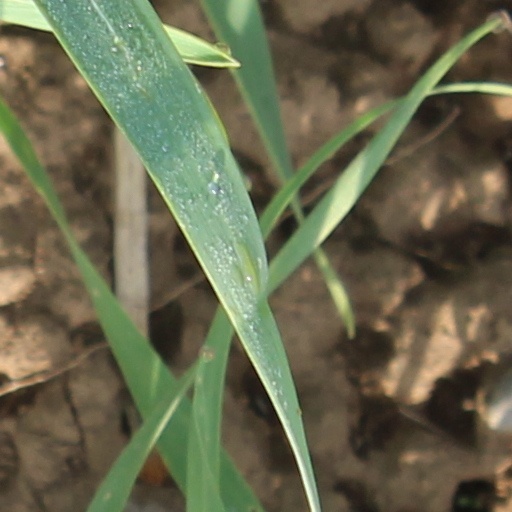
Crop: wheat